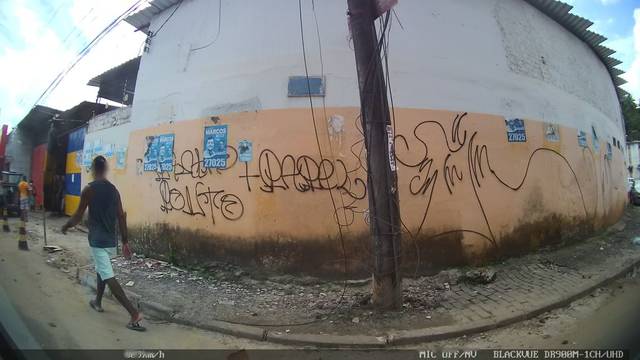
Region: Brazil
Coordinates: -12.949, -38.482